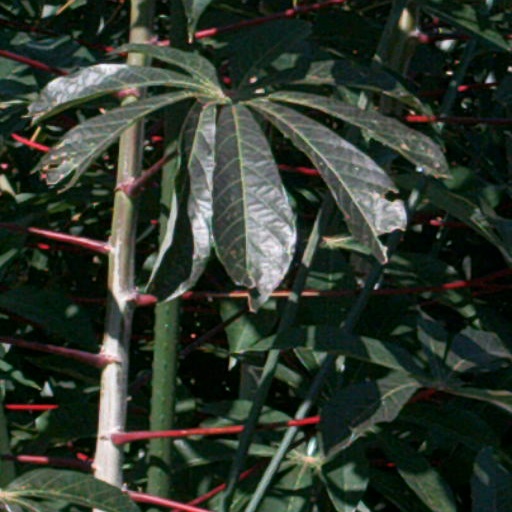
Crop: cassava